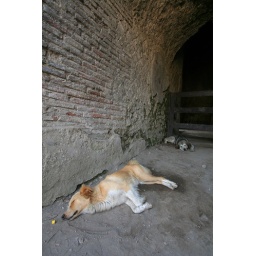
sleeping dog under a vault